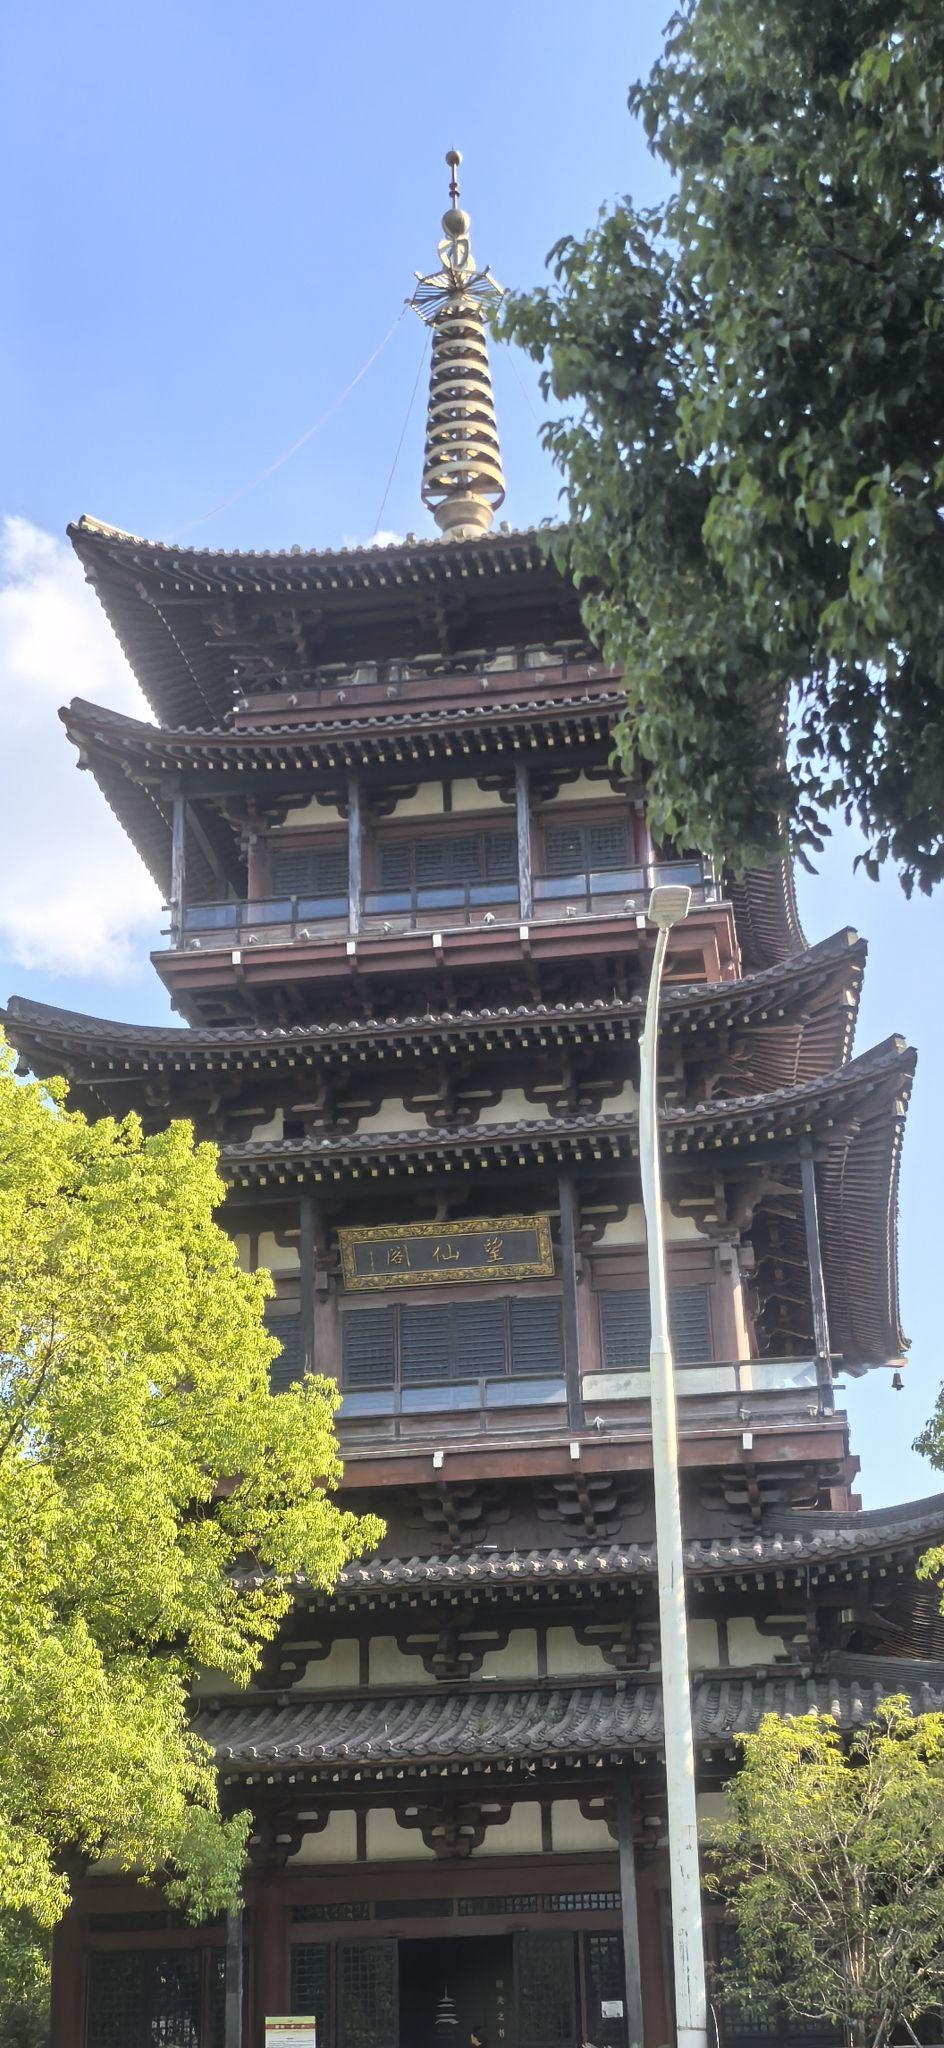
地标名称：望仙阁
所在城市：杭州市·上城区